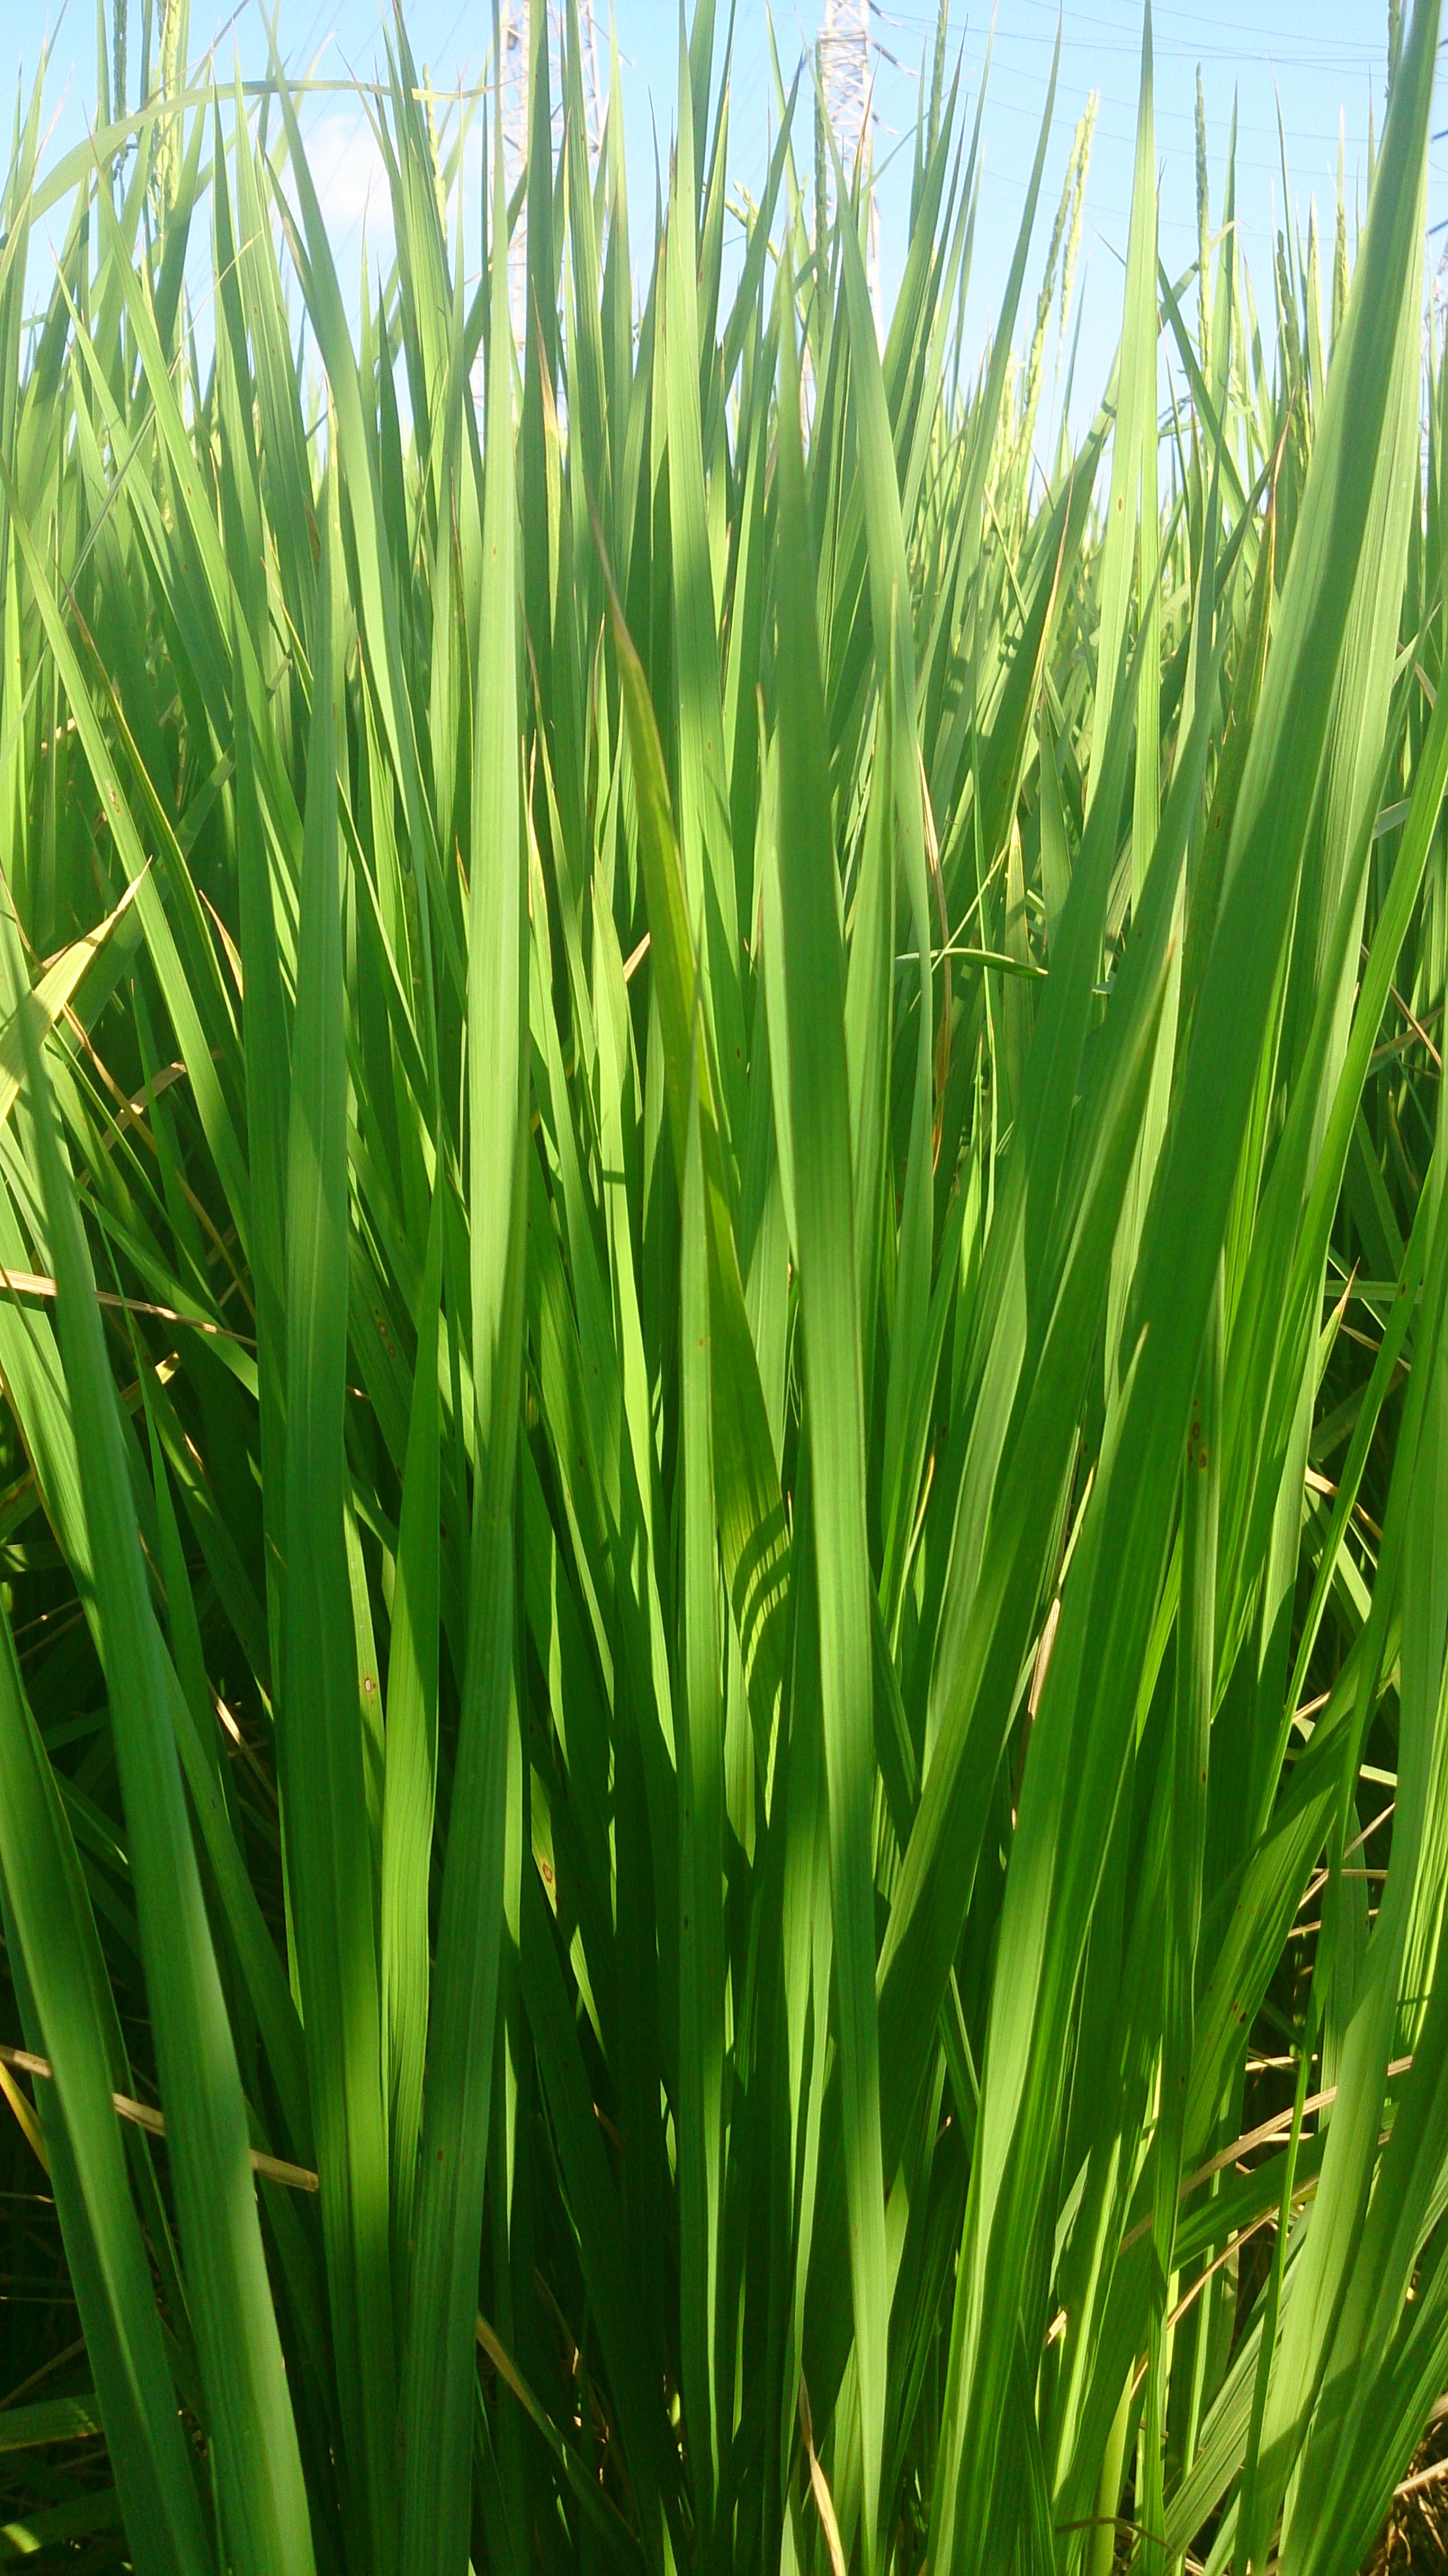
grass, plant, field, lawn, flower, food, green, produce, crop, agriculture, paddy field, flowering plant, wheatgrass, chrysopogon zizanioides, sweet grass, grass family, plant stem, land plant, hierochloe, arecales